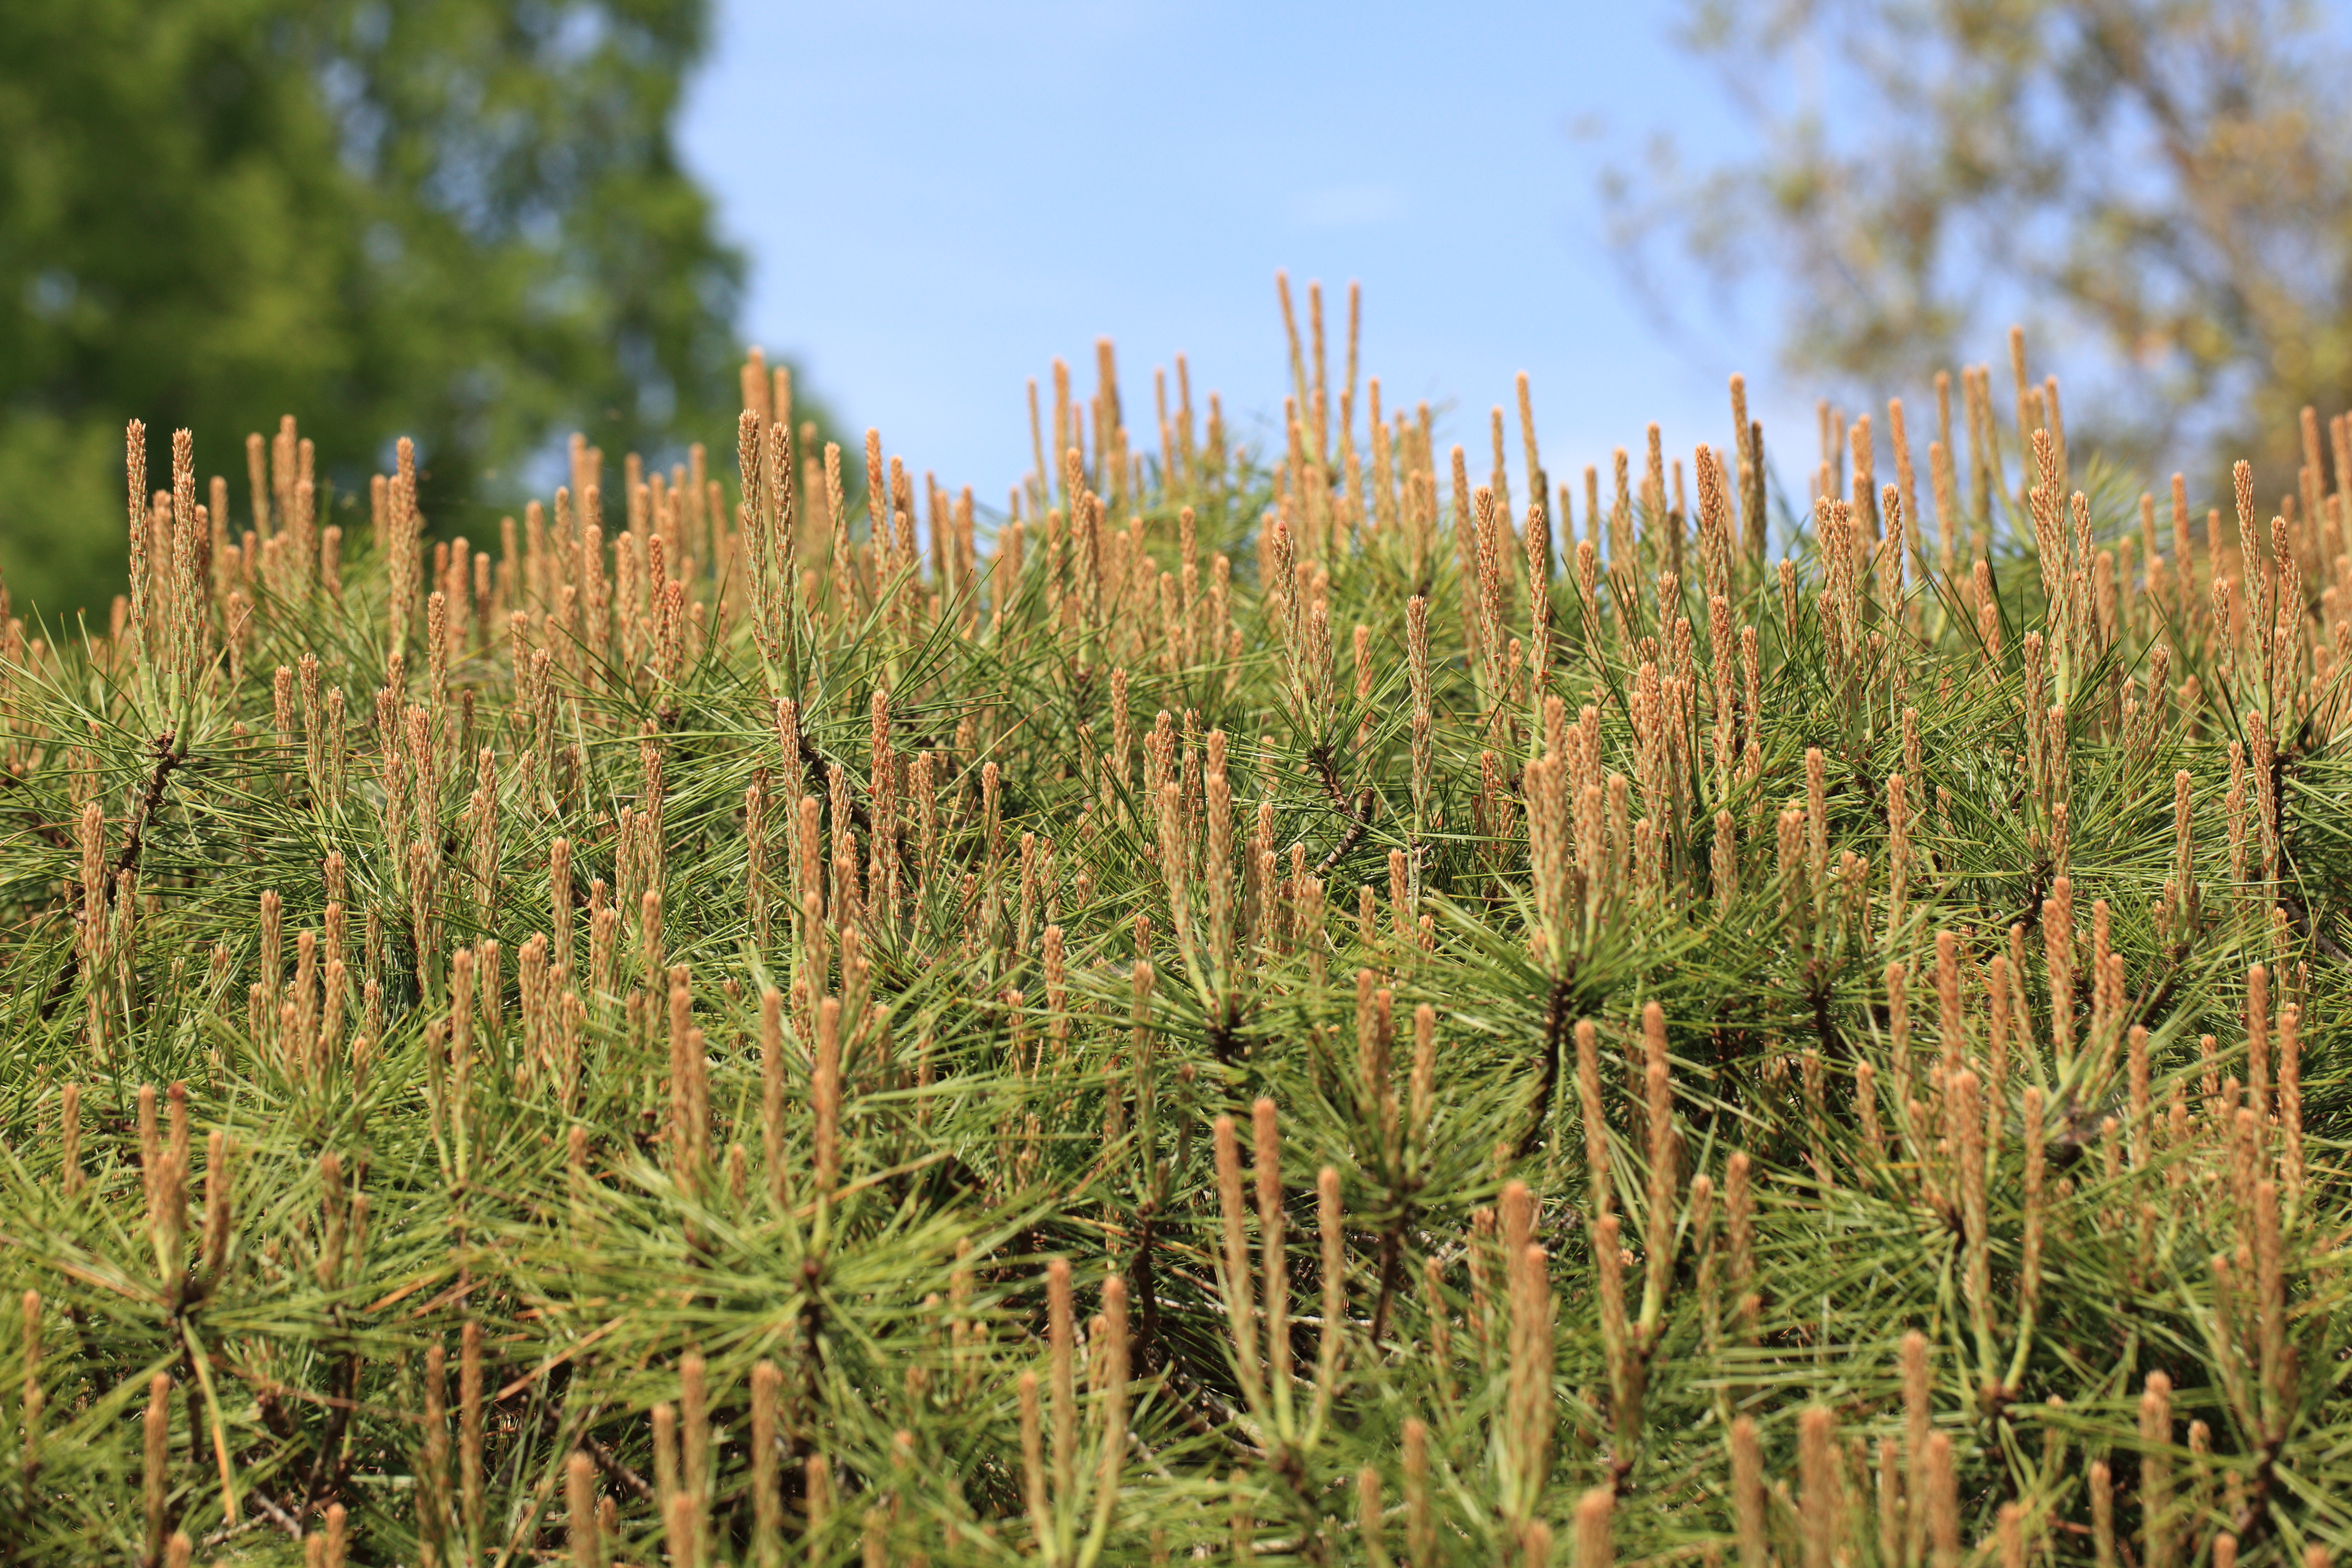
tree, grass, plant, field, meadow, prairie, flower, high, crop, botany, agriculture, garden, flora, botanical, wildflower, grassland, vegetation, shrub, 5d, hires, habitat, markii, ecosystem, hi, res, resolution, pinus, ibaraki, naka, flowering plant, densiflora, akamatsu, japaneseredpine, umbraculifera, taxonomy binomial pinusdensiflora, tagyosho, biome, grass family, woody plant, land plant, phragmites